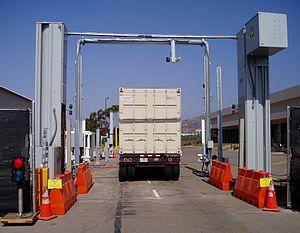
La radiologie industrielle est une méthode du contrôle non destructif utilisée pour examiner la structure interne ou l'intégrité d'échantillons au moyen de rayons X, produits par un générateur de rayons X ou un accélérateur de particules, ou au moyen de rayons gamma, générés par une source d'isotopes radioactifs. Après avoir traversé l'échantillon à analyser où ils sont plus ou moins absorbés selon l'épaisseur et la matière traversées, les photons X ou gamma sont capturés par un film argentique, un écran phosphore ou un détecteur digital, ce qui permet d'obtenir une image de l'intérieur de l'objet étudié.